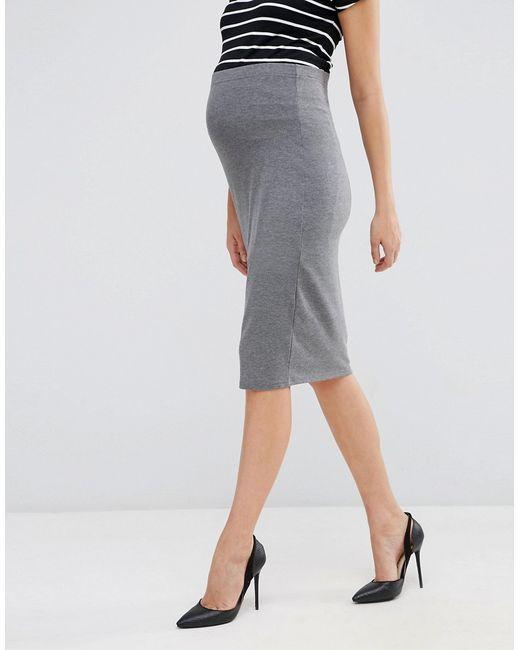
grauer dehnbarer Midi-Bürorock für Schwangere